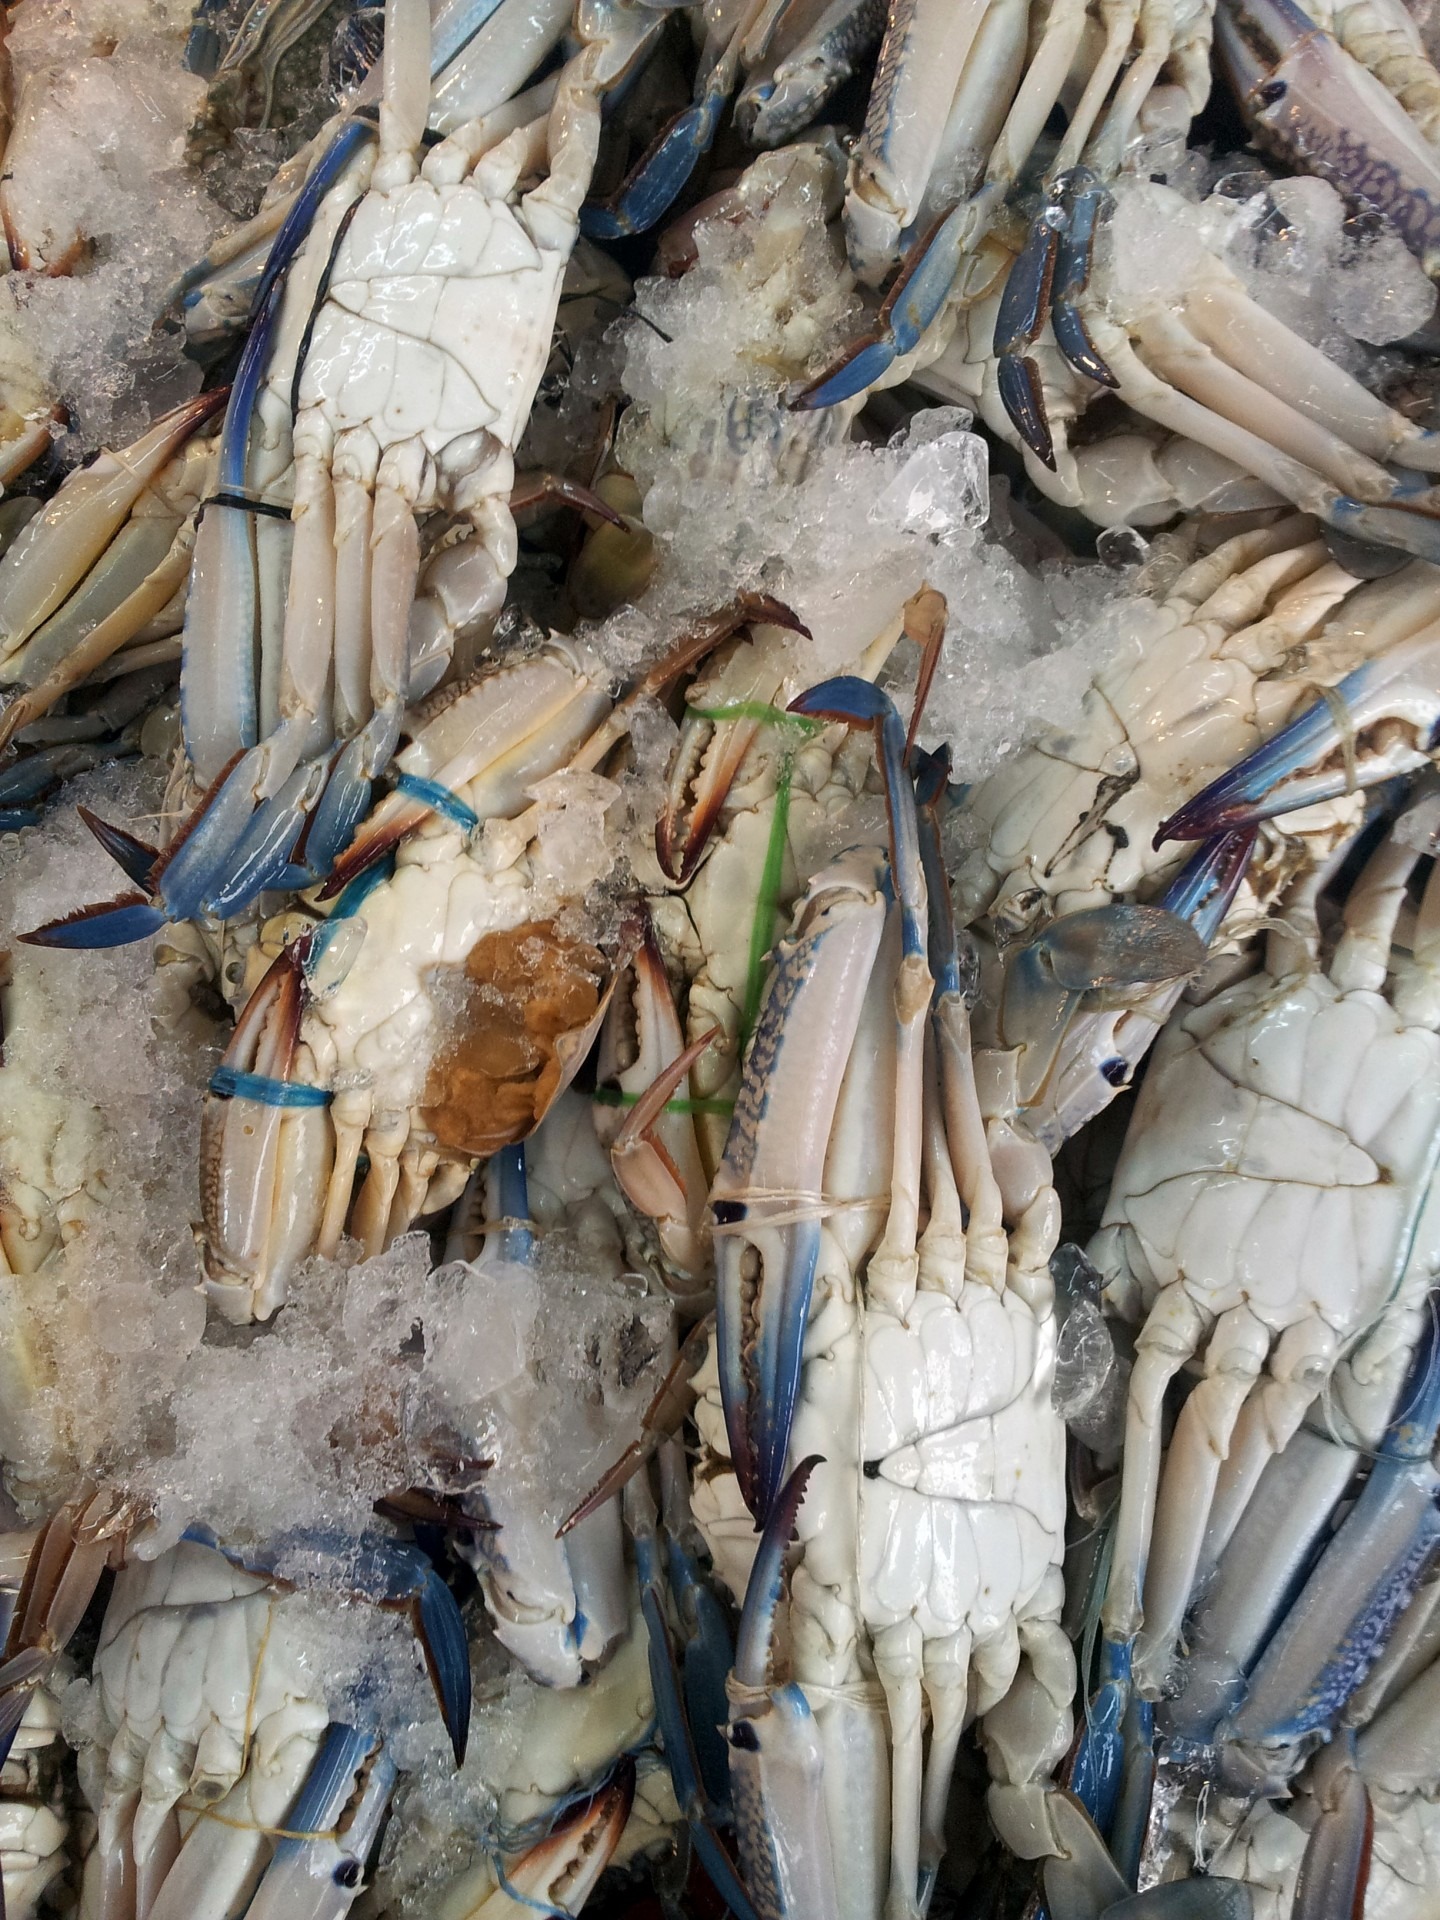
driftwood, wing, wood, wet, animal, formation, wildlife, wild, food, spring, natural, seafood, market, crab, claw, shell, crustacean, sculpture, marine